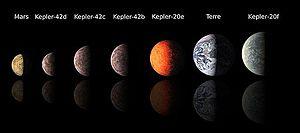
Kepler-42 c, anciennement KOI-961.02 puis KOI-961 c, est une exoplanète en orbite autour de Kepler-42, une étoile située à environ ∼131 a.l. du Système solaire, dans la constellation du Cygne. Un système planétaire d'au moins trois exoplanètes de tailles comprises entre celles de Mars et de Vénus aurait été détecté autour de cette naine rouge le 11 janvier 2012 par la méthode des transits à l'aide du télescope spatial Kepler :
Kepler-42 b, anciennement KOI-961.01 puis KOI-961 b, est une exoplanète en orbite autour de Kepler-42, une étoile située à environ ∼131 a.l. du Système solaire, dans la constellation du Cygne. Un système planétaire d'au moins trois exoplanètes de tailles comprises entre celles de Mars et de Vénus aurait été détecté autour de cette naine rouge le 11 janvier 2012 par la méthode des transits à l'aide du télescope spatial Kepler :
Kepler-42, anciennement nommée KOI-961, est une étoile située à environ ∼131 a.l. du Système solaire, dans la constellation du Cygne. Cette naine rouge de 0,13 masse solaire et 0,17 rayon solaire — c'est-à-dire seulement 1,7 rayon jovien — possède une luminosité d'environ 0,24 % et une métallicité d'environ un tiers de celles du Soleil. Elle est caractérisée par son mouvement propre élevé. Un système planétaire d'au moins trois exoplanètes de tailles comprises entre celles de Mars et de Vénus a été détecté autour de cet astre le 11 janvier 2012 par la méthode des transits à l'aide du télescope spatial Kepler :
Kepler-42d, anciennement KOI-961.03 puis KOI-961 d, est une exoplanète en orbite autour de Kepler-42, une étoile située à environ ∼131 a.l. du Système solaire, dans la constellation du Cygne. Un système planétaire d'au moins trois exoplanètes de tailles comprises entre celles de Mars et de Vénus aurait été détecté autour de cette naine rouge le 11 janvier 2012 par la méthode des transits à l'aide du télescope spatial Kepler :